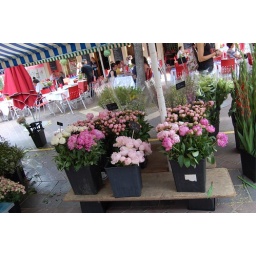
Every morning they have a flower and farmers market in the old town. here are some peonies.